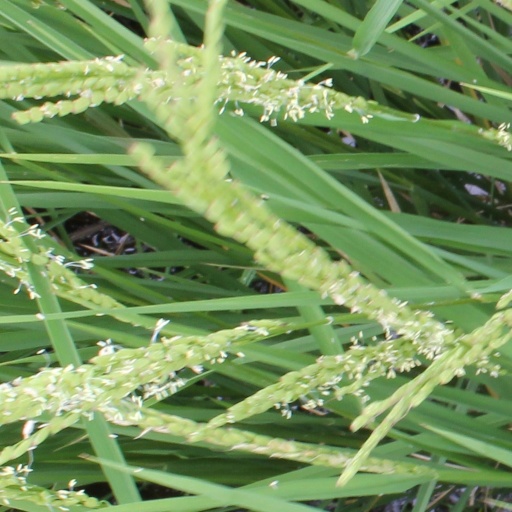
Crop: rice